Vladimir Borovikovsky

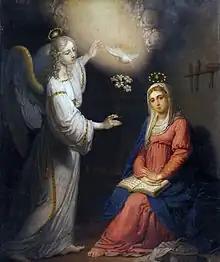
The Annunciation

Borovikovsky never taught in the Imperial Academy of Art but pupils lived in his home. Among them were Alexey Venetsianov and Bugaevsky-Blagodarny (who painted the only survived portrait of Vladimir Borovikovsky).